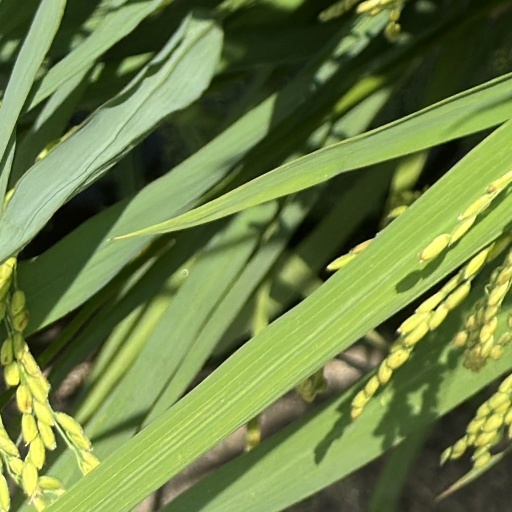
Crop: rice